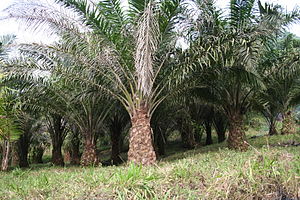
Palmeolie / Historie
Oilepalme (Elaeis guineensis)
Palmeolie er en spiselig vegetabilsk olie udvundet fra frugtkødet fra oliepalmer, primært fra den afrikanske oliepalme og i nogle tilfælde fra den amerikanske oliepalme og maripa-palmen.